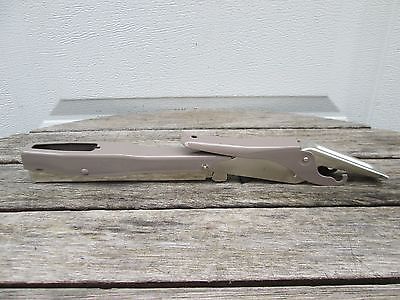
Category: stapler